Lesil McGuire

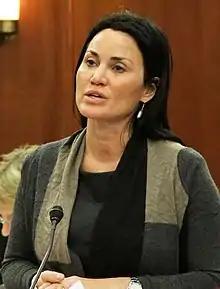
Senator Lesil McGuire

Lesil Lynn McGuire (born January 22, 1971) is an American politician in the state of Alaska. She served as a Republican member of the Alaska Senate from 2007 until 2017, after her tenure as a member of the Alaska House of Representatives from 2000 through 2006. She served Senate District N until redistricting in 2012 placed her in District K for 2013.